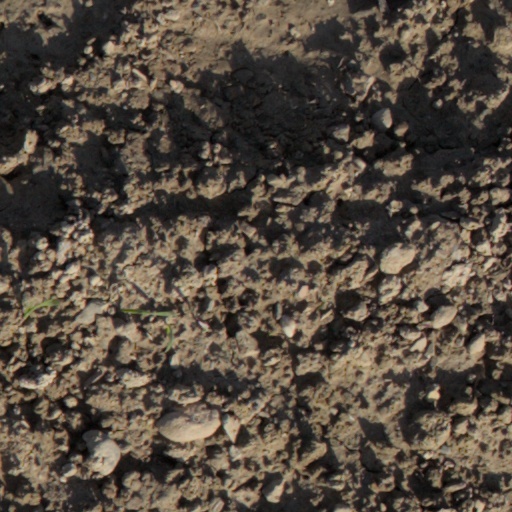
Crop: wheat